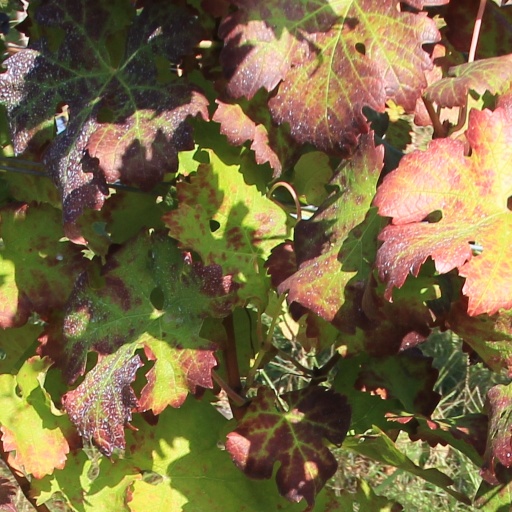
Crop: grape